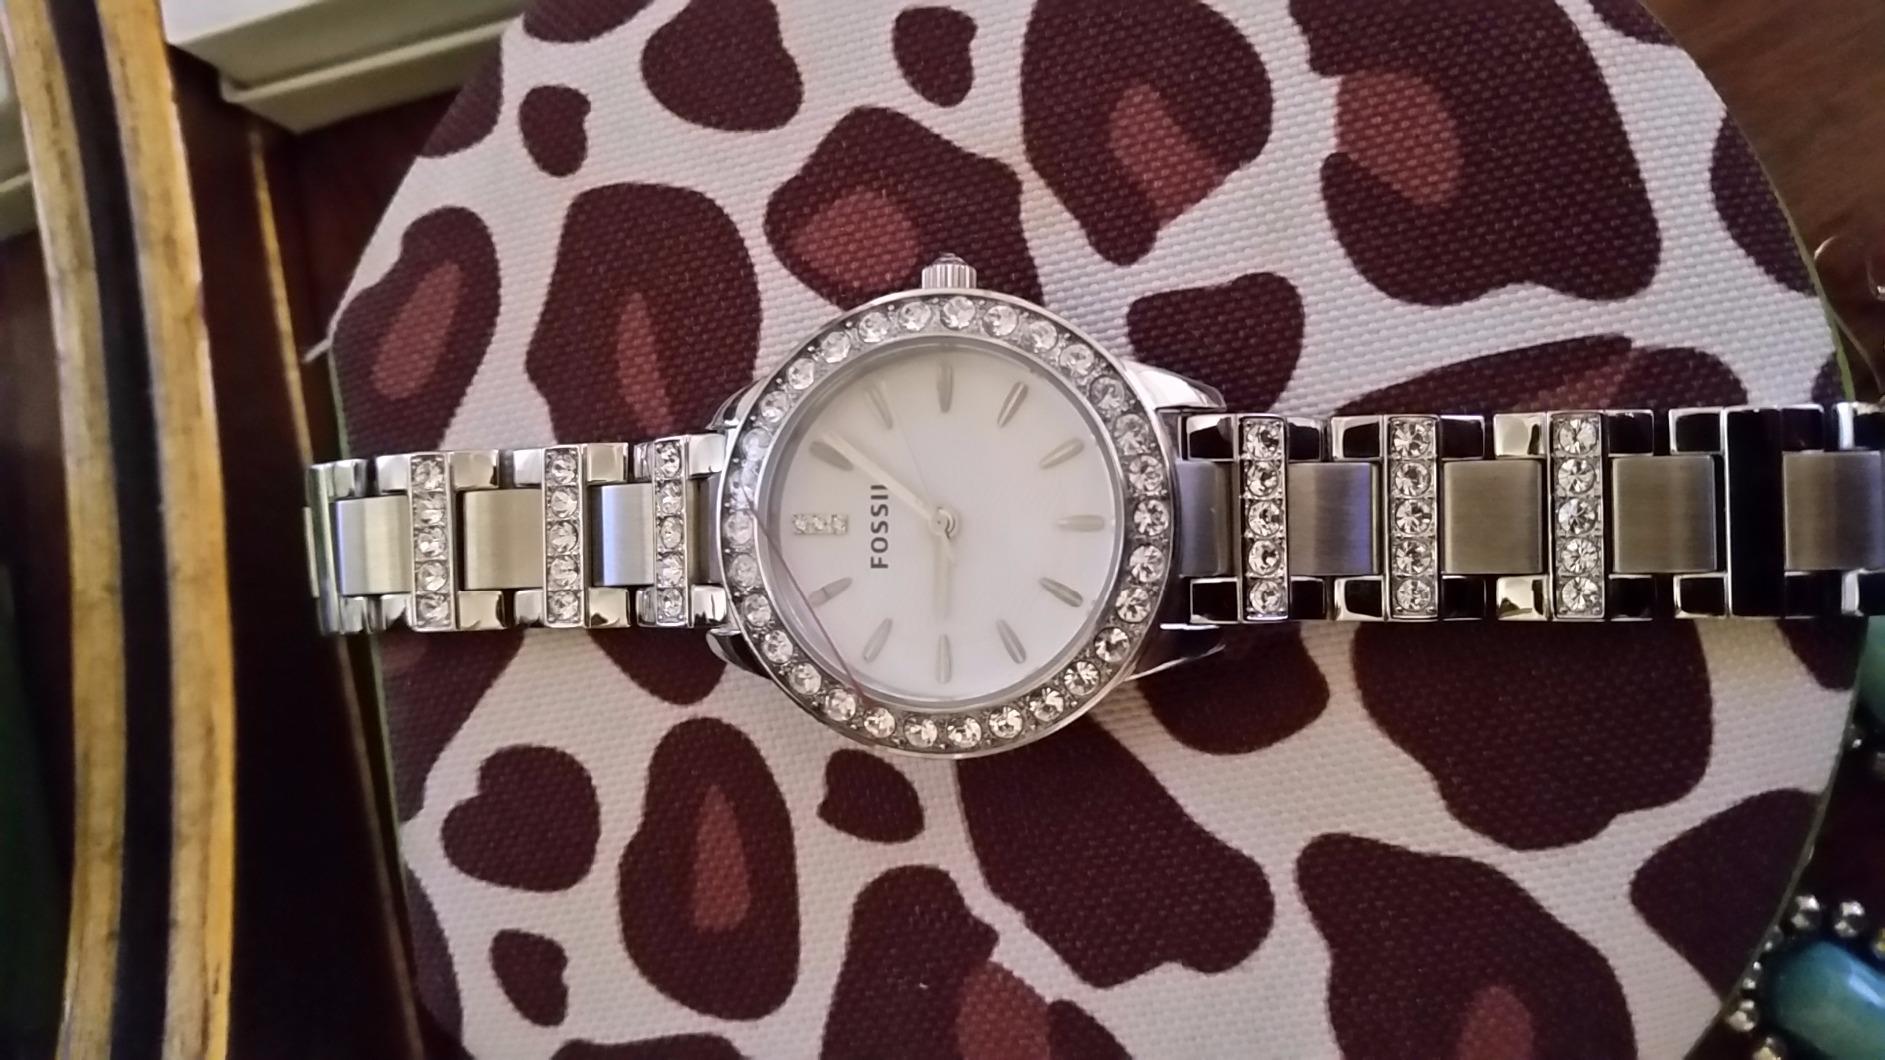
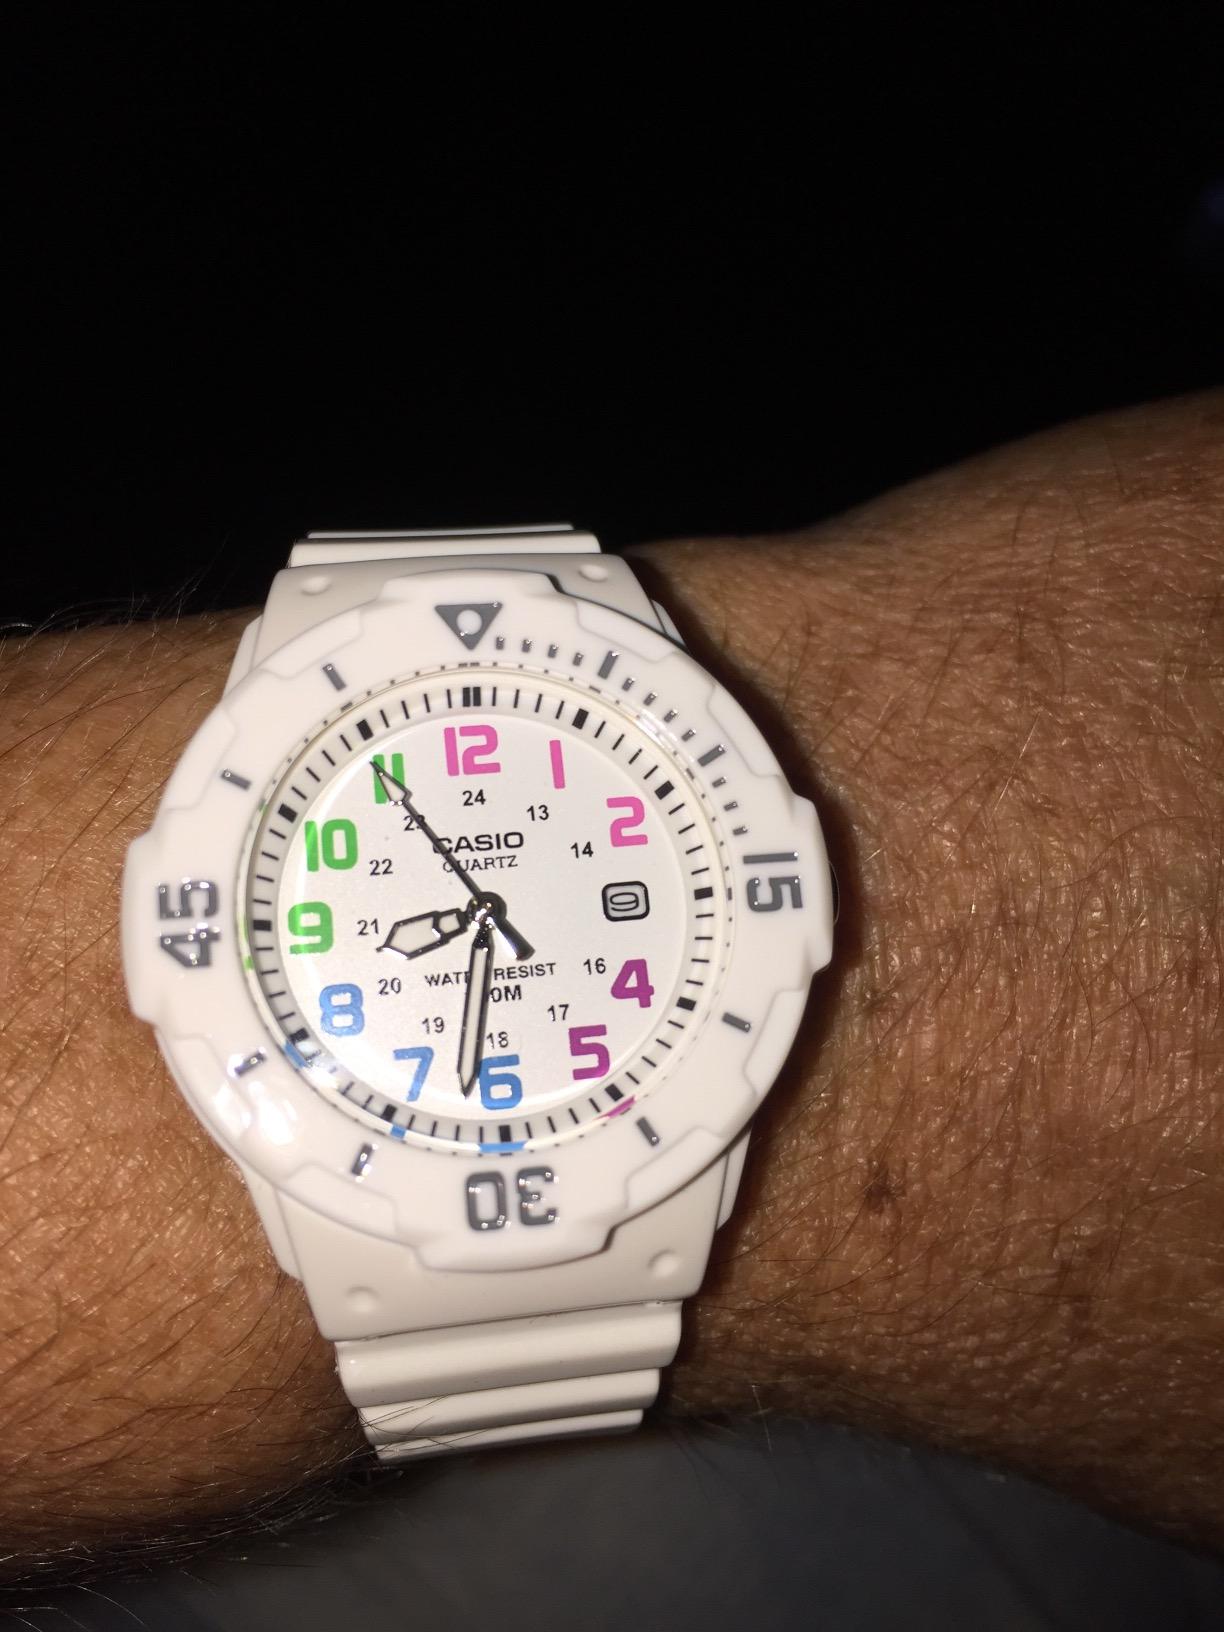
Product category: accessories_watch
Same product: no